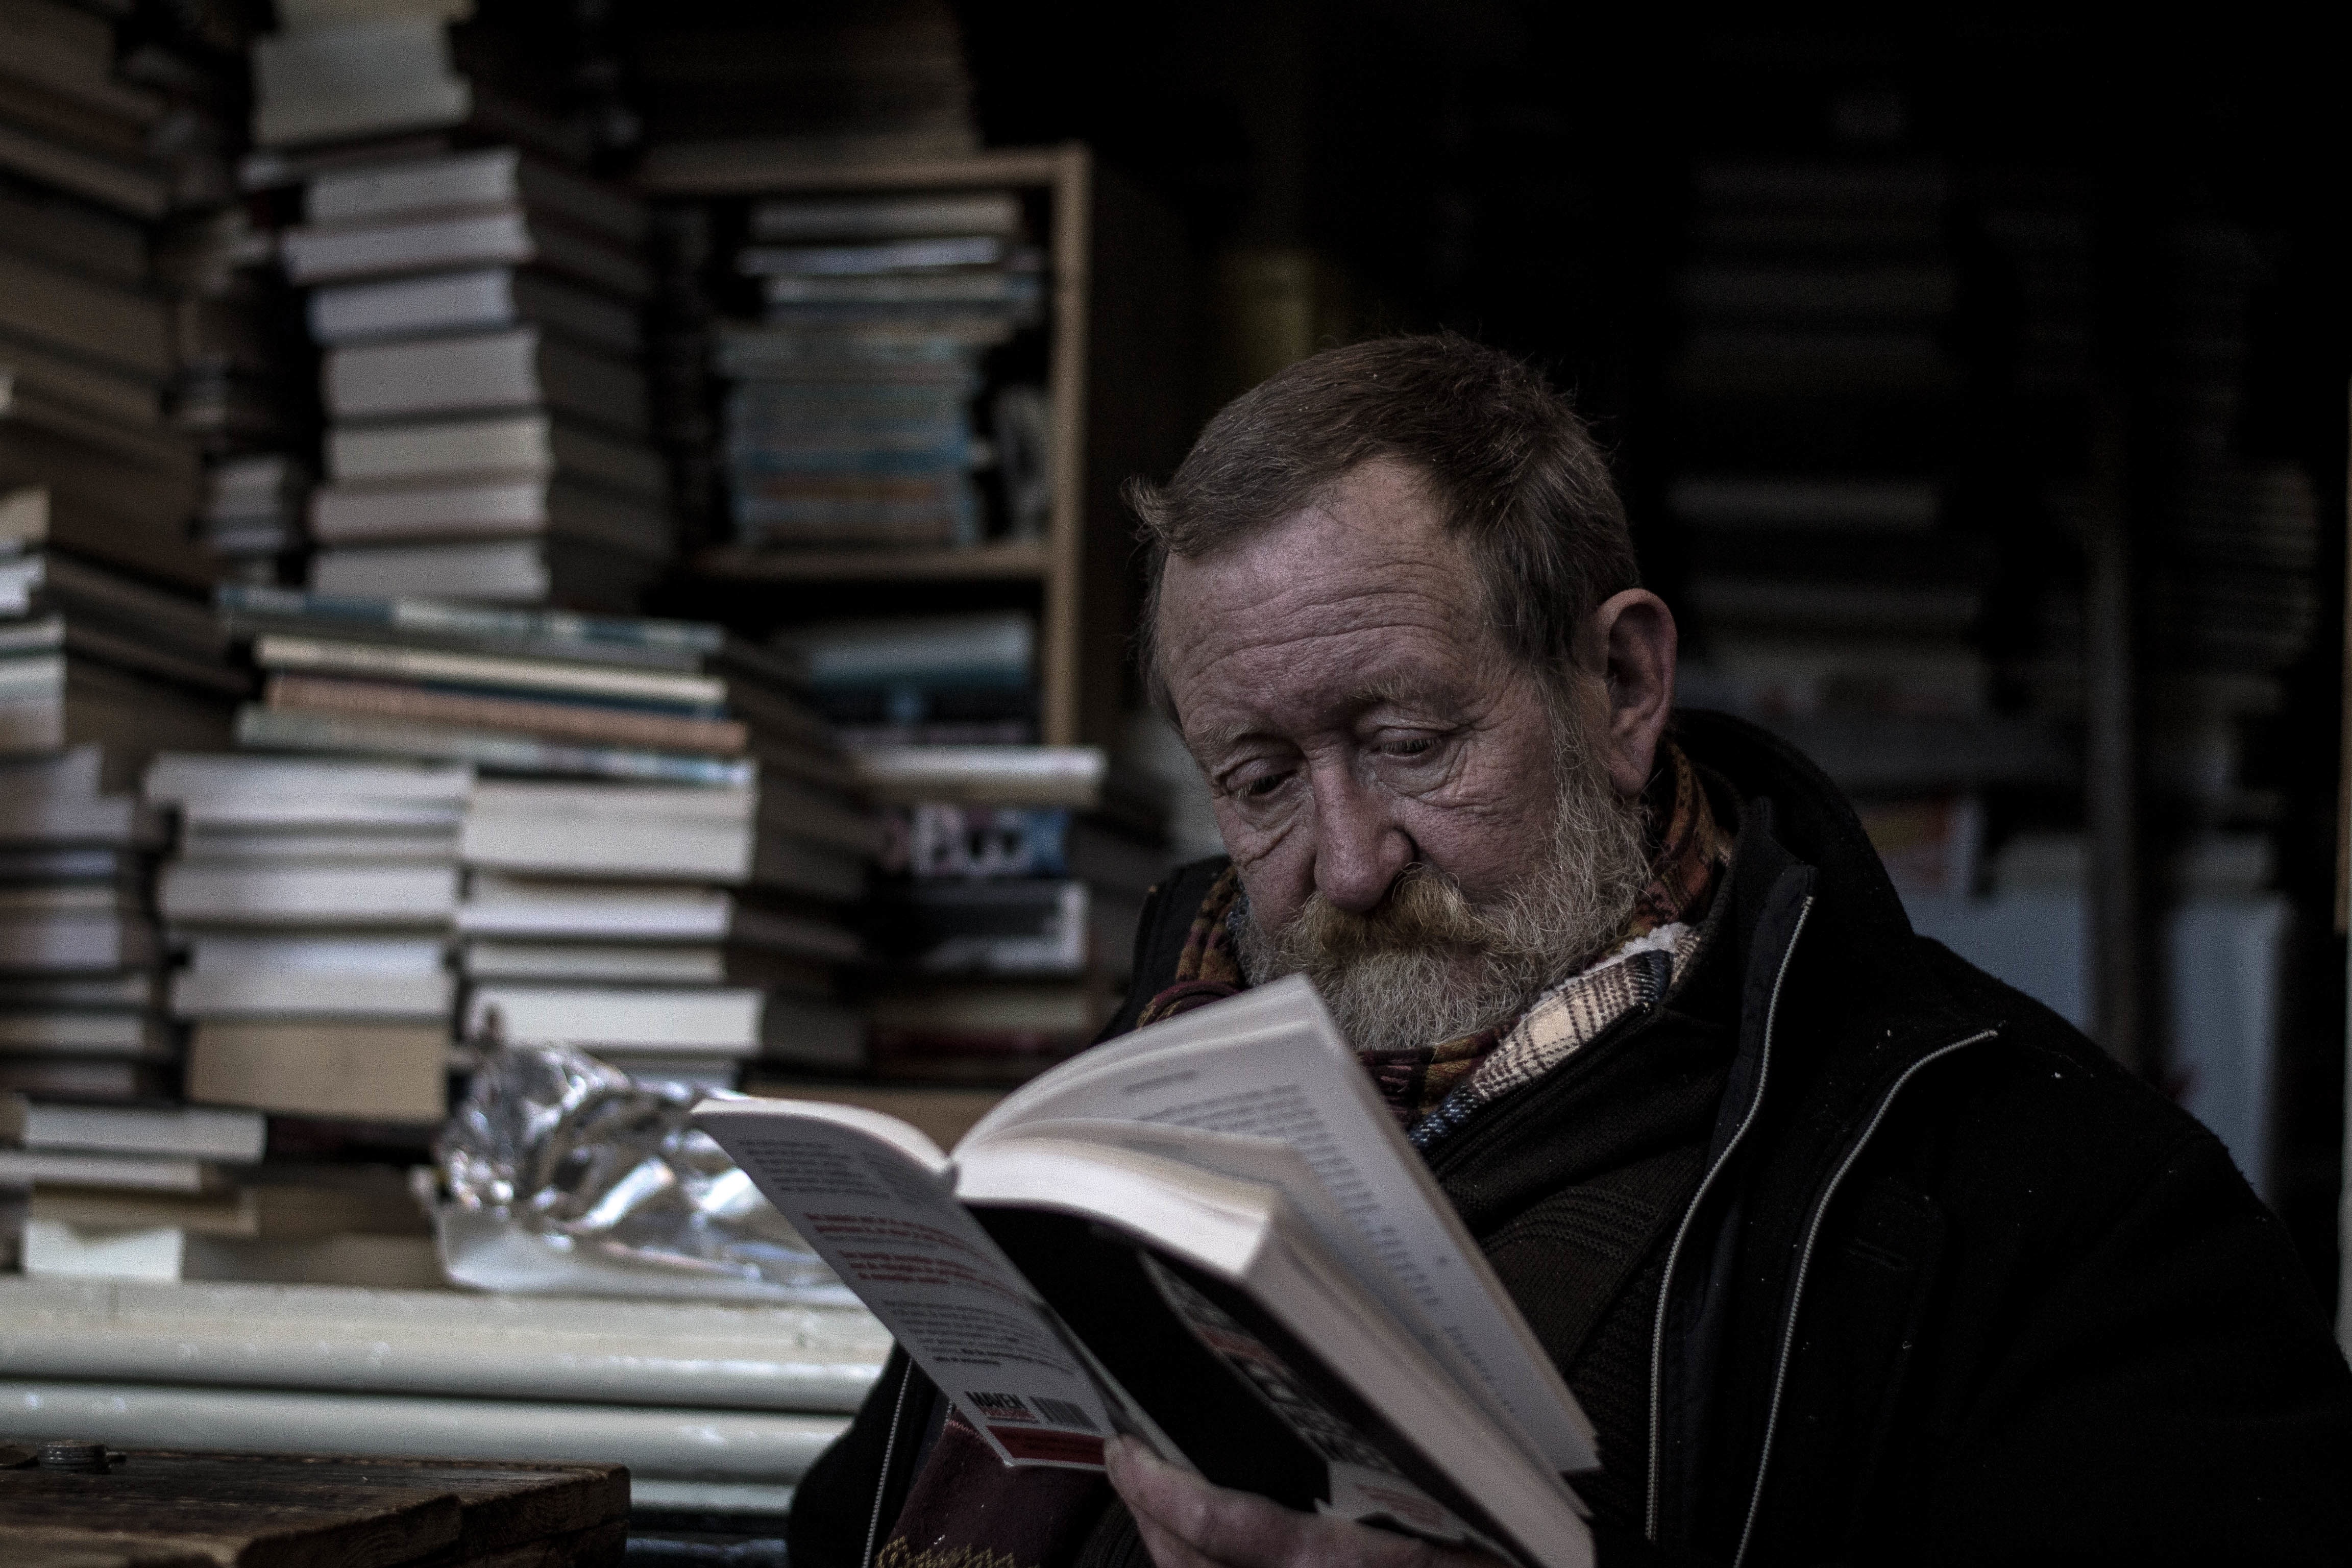
man, person, reading, solitude, portrait, literature, books, learning, bookworm, stacks, screenshot, absorbed, quiet time, facial hair